2019 European Athletics Indoor Championships – Women's pole vault

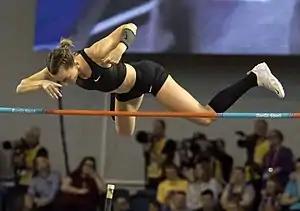
Gold medal winner, Anzhelika Sidorova

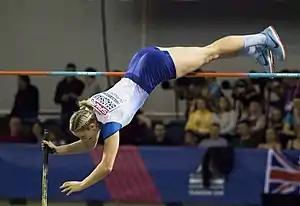
Silver medallist, Holly Bradshaw

Qualification: Qualifying performance 4.65 (Q) or at least 8 best performers (q) advance to the Final